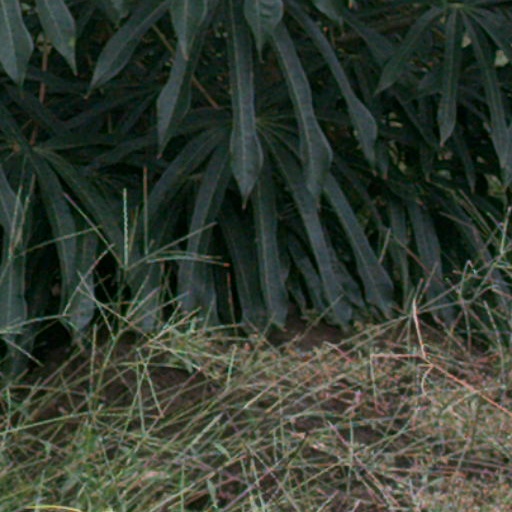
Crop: cassava